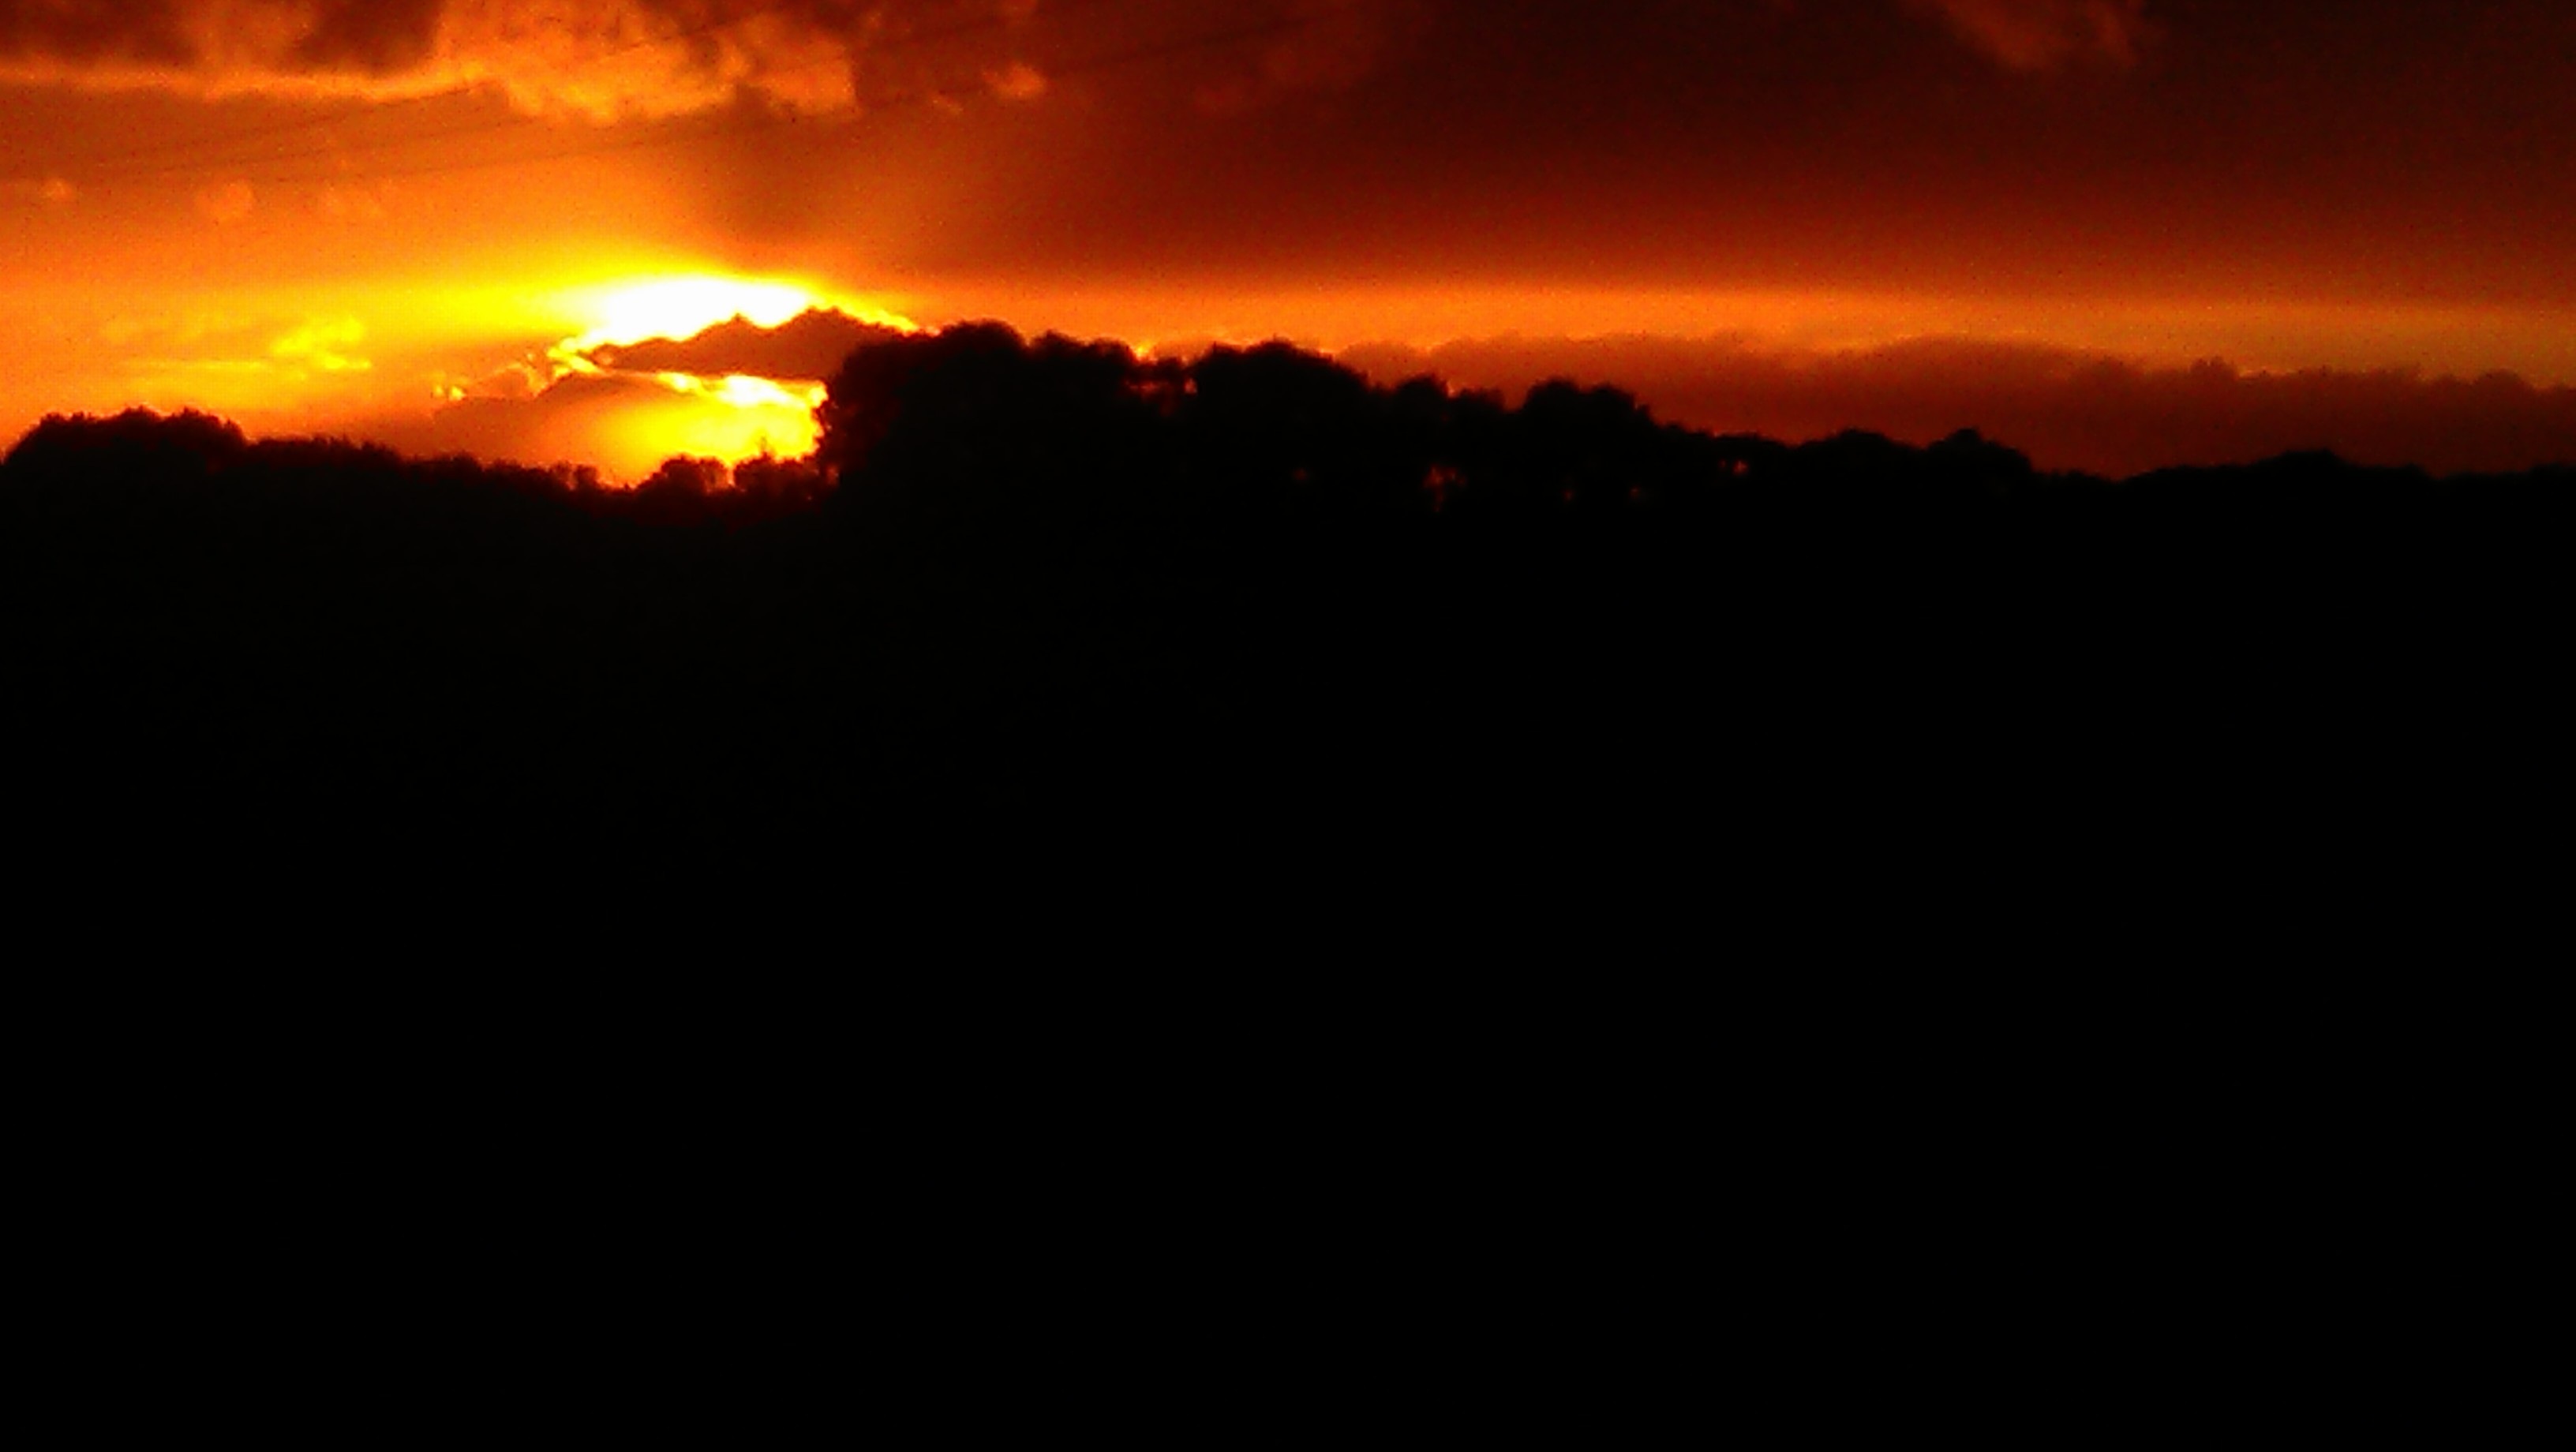
cloud, sunrise, sunset, night, dawn, atmosphere, dark, dusk, evening, darkness, baltic sea, afterglow, orange sky, geological phenomenon, red sky at morning, kellinghusen